2006 Subway 500

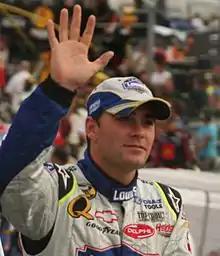
Jimmie Johnson (pictured in 2007) won the race after overtaking Bobby Labonte with fifty-five laps remaining.

Live television coverage of the race began at 12:32p.m. EDT in the United States on NBC. Commentary was provided by Bill Weber, Benny Parsons and Wally Dallenbach Jr. Rain showers were forecast for the day of the race, and at the start, weather conditions were overcast, and some rain had already fallen. The air temperature was around . Cleaning trucks cleared the track before the start. Eldrid Davis of Raceway Ministries began pre-race ceremonies with an invocation, the Martinsville High School marching band performed the national anthem, and Subway spokesperson Jared Fogle commanded the drivers to start their engines. During the pace laps, Riggs and Wallace moved to the rear of the grid because they had changed their engines.